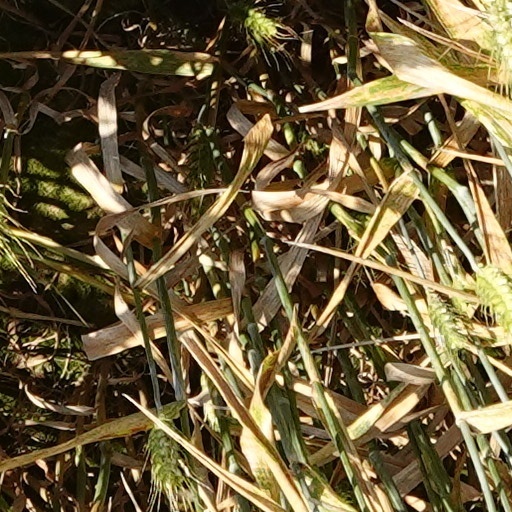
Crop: wheat